Joe & Mac 2: Lost in the Tropics

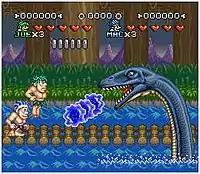
A two-player match against an "Elasmosaurus".

The object of the game is to defeat Neanderthals with two caveman ninja heroes along with dinosaurs and huge level bosses. Each player controls either Joe or Mac with limited lives and continues. Players can also choose to fall in love with a girlfriend in their Stone Age village; giving her flowers and meat as presents. Once the player gets married, he gets to father a child. Stone wheels are the official currency in the game and players can replay levels in order to get more stone wheels. An overhead free roam map offers a chance for players to select their level like they were playing a console role-playing game. The action-packed levels are in side view.